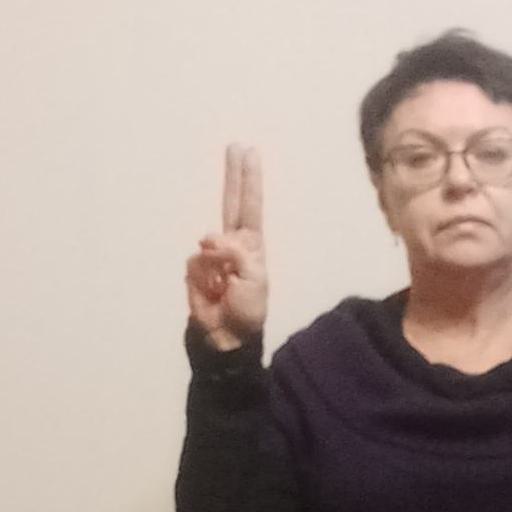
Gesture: two_up